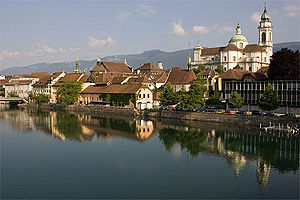
Kanton Solothurn
St. Ursen katedralen i hovedstaden Solothurn
Kanton Solothurn er en kanton i det nordvestlige Schweiz. Hovedstaden hedder Solothurn ligesom kantonen. Mod syd og sydvest grænser kantonen Solothurn til Bern, i vest til Jura, i øst til Aargau og i nord til Basel-Landschaft.